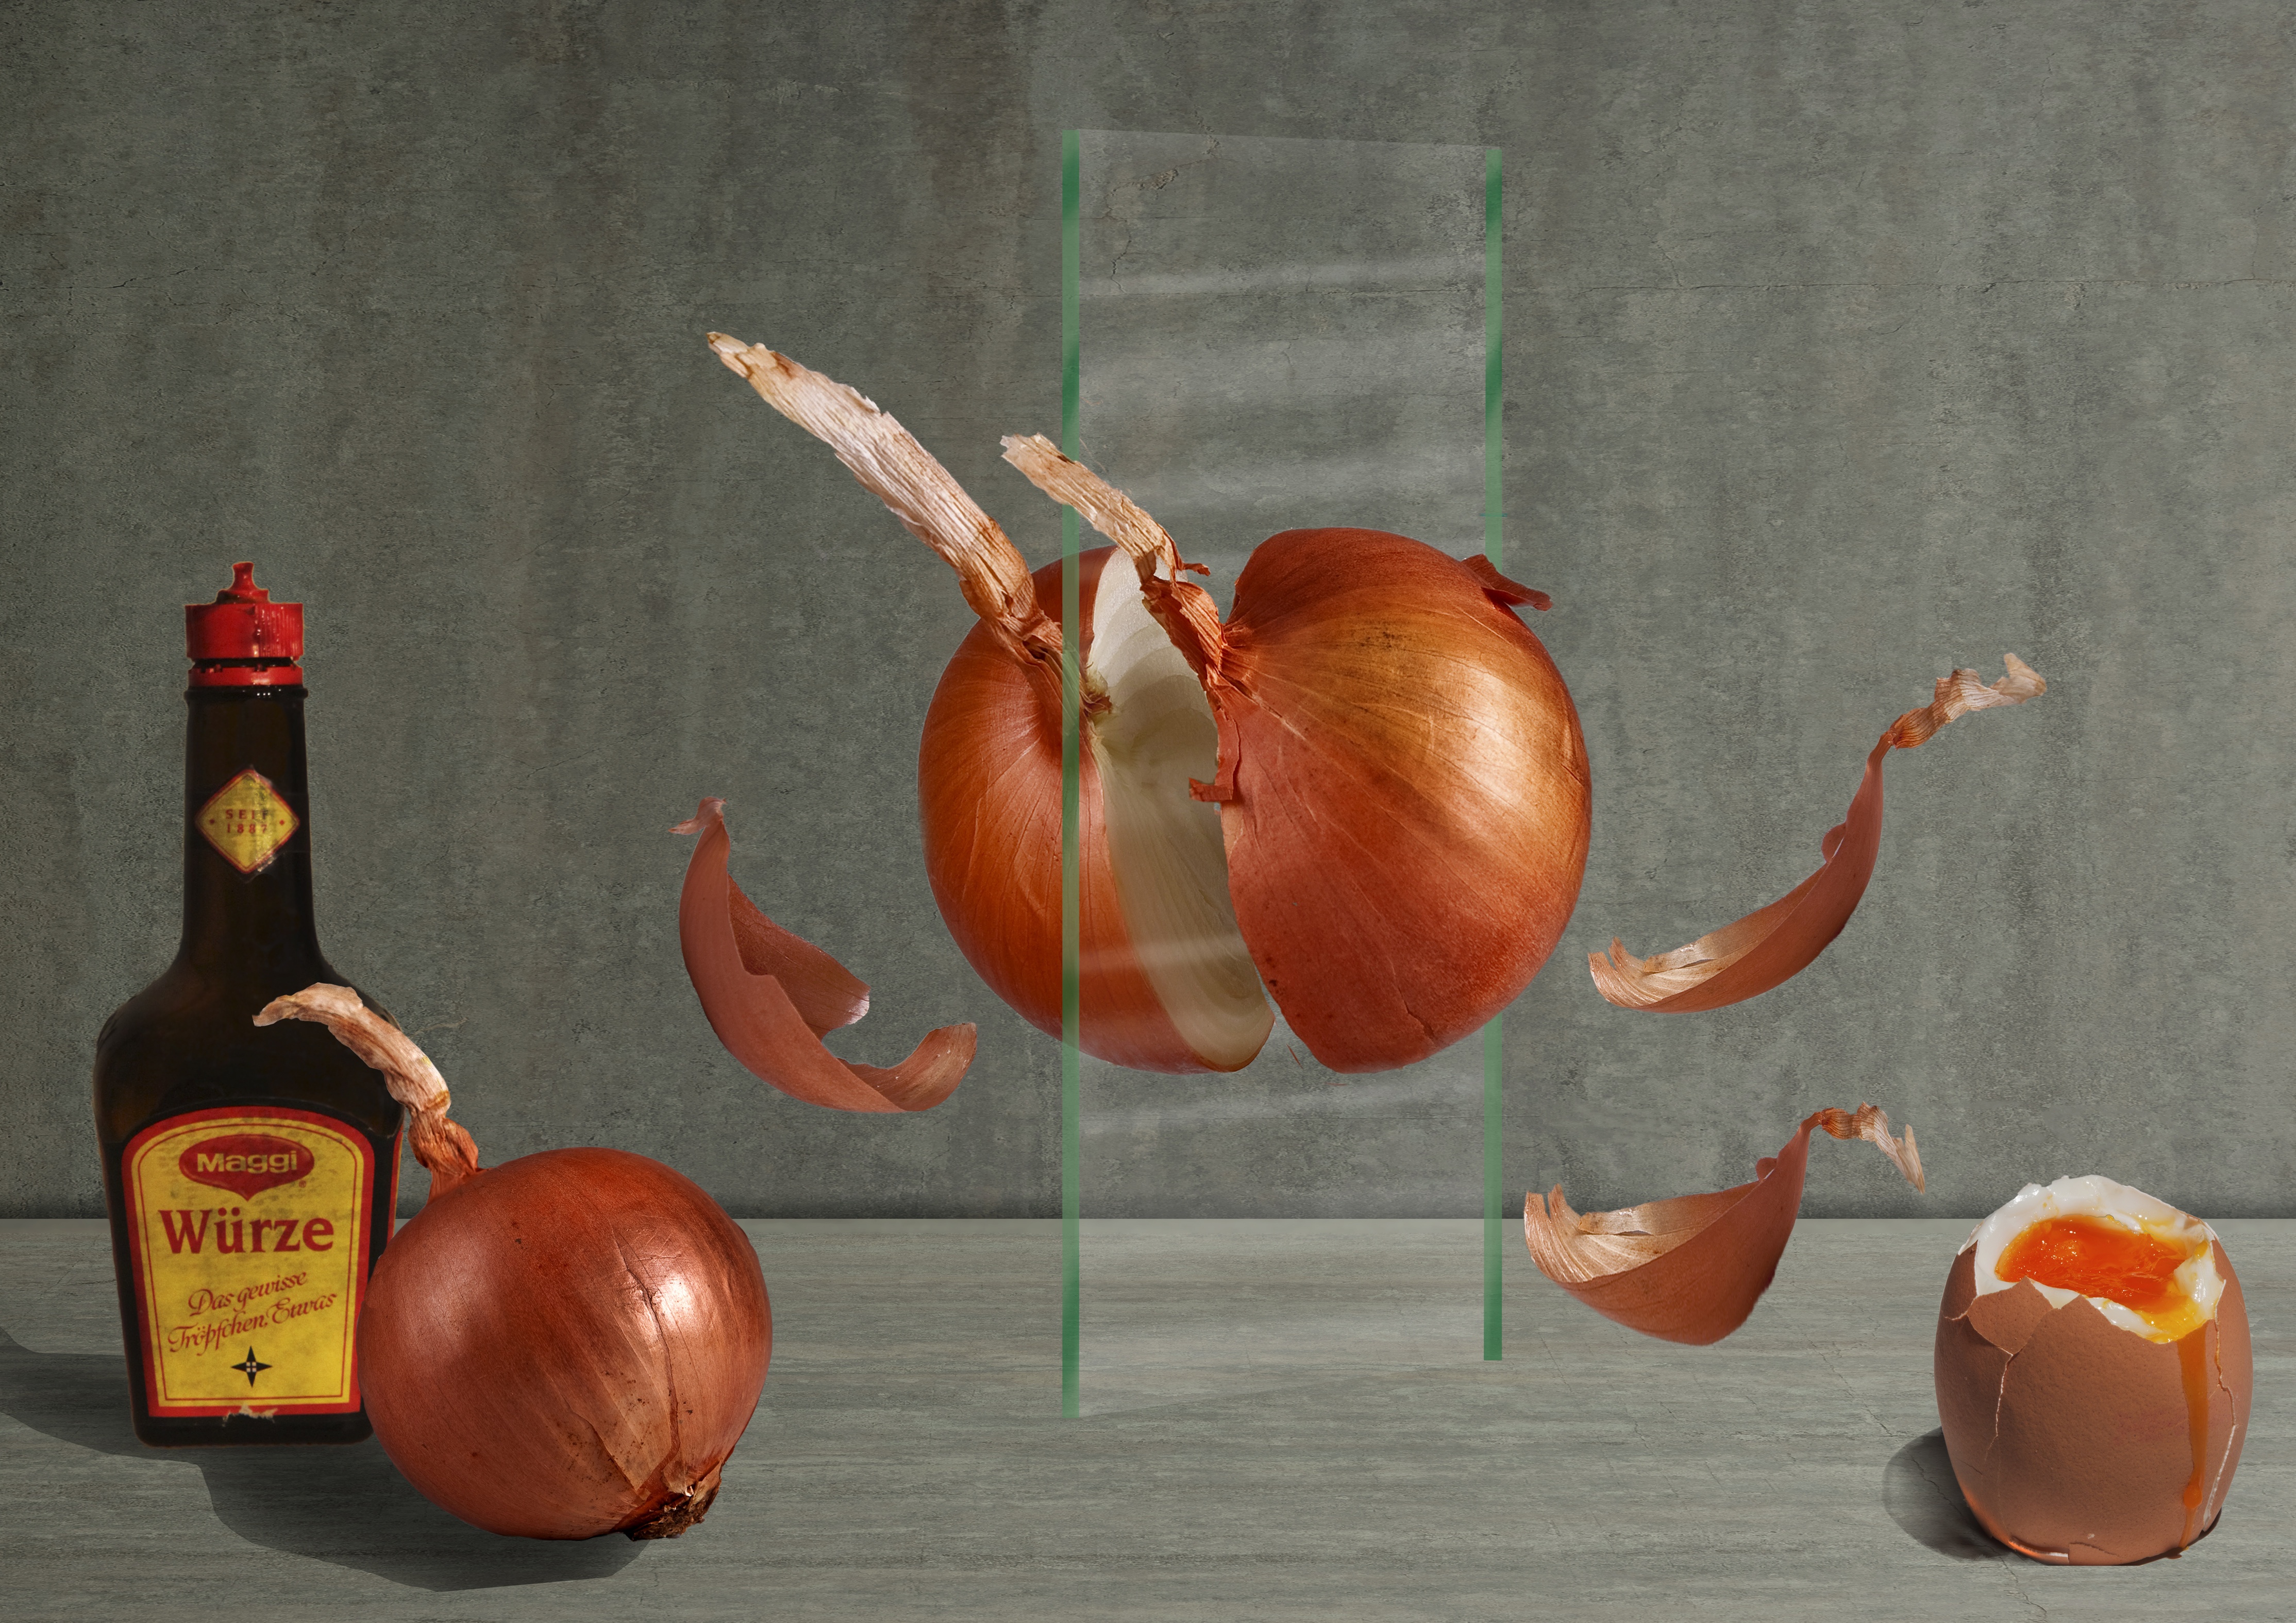
plant, fruit, glass, food, produce, pumpkin, kitchen, still life, onion, egg, painting, transparent, collage, disc, flowering plant, still life photography, maggi, onion trenner, onion skins, kitchen plate, land plant